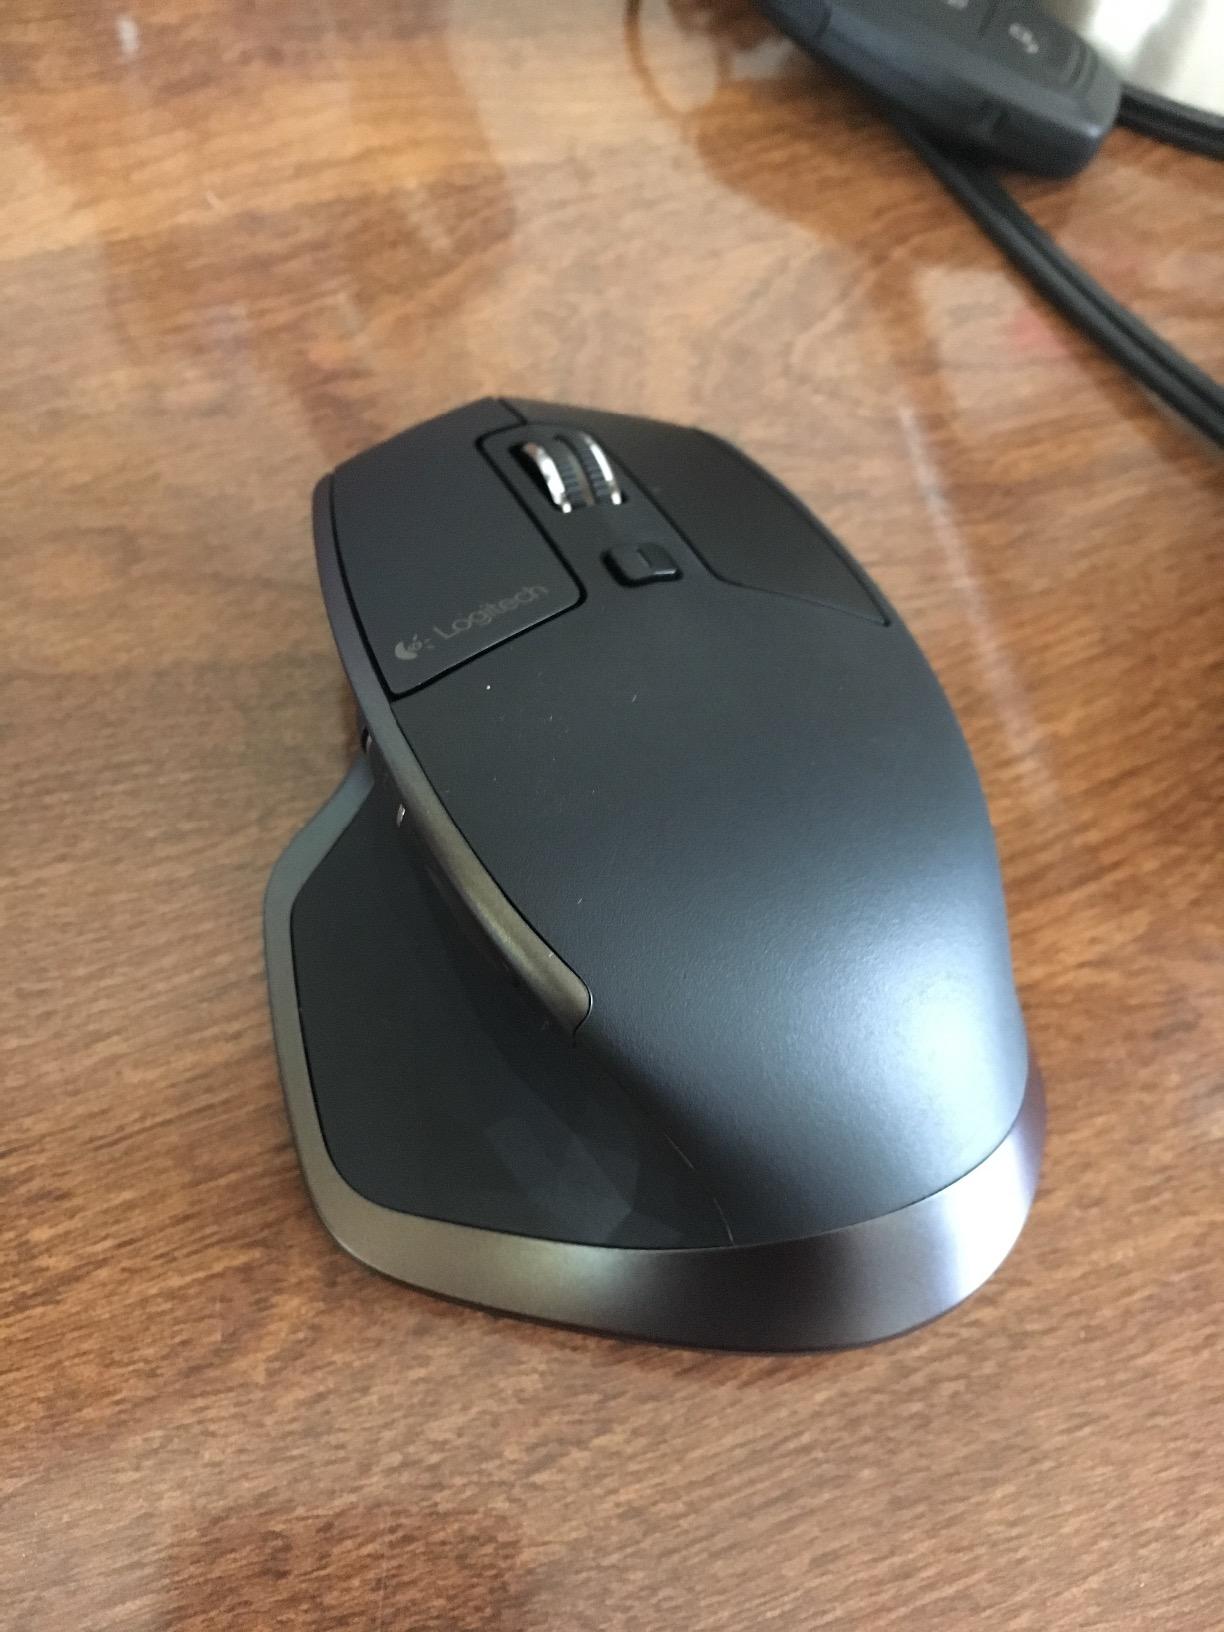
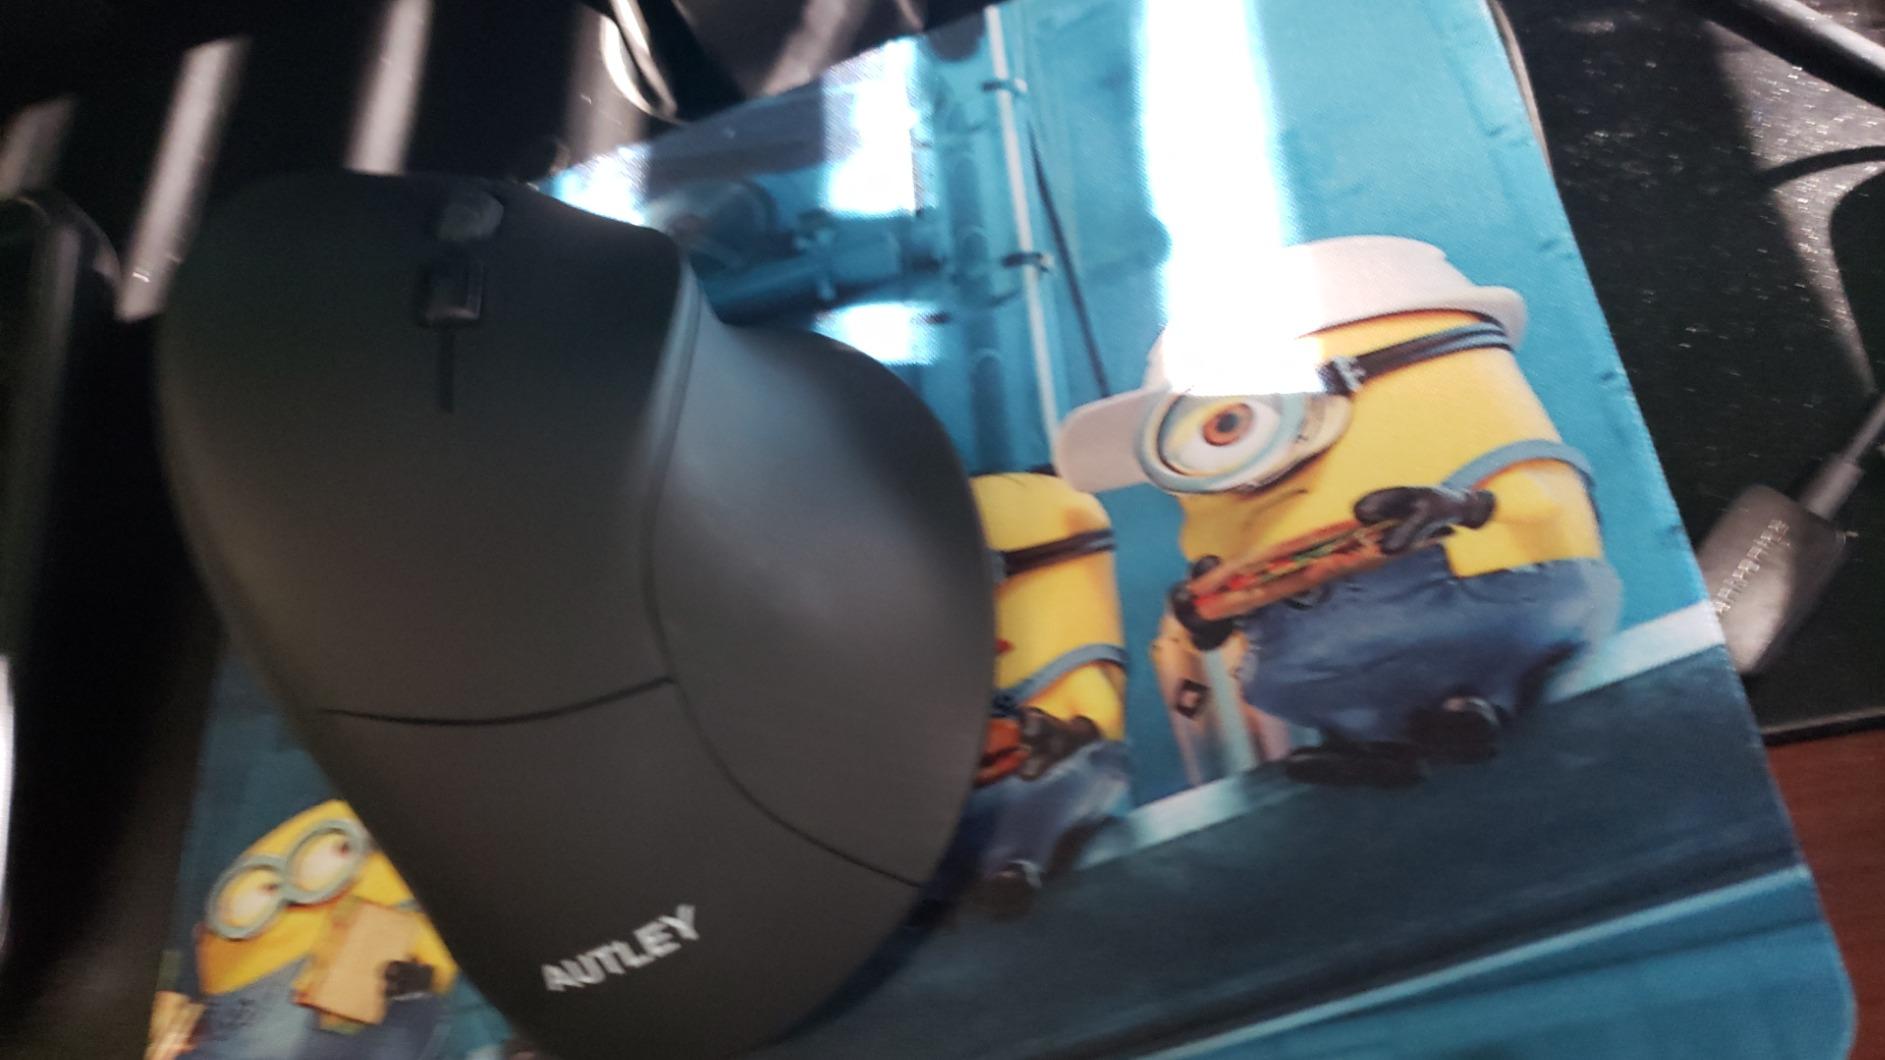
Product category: mouse
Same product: no